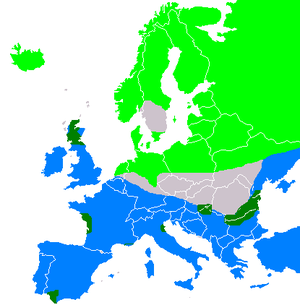
Le Canard pilet est une espèce de canards barboteurs relativement commun et répandu dans les zones nordiques de l'Europe, de l'Asie et d'une grande partie du Canada, de l'Alaska et de la moitié ouest des États-Unis. Fait inhabituel pour un oiseau si répandu, il n'a pas de sous-espèce géographique sur l'essentiel de son aire de répartition, à l'exception du Canard pilet des îles Kerguelen et celui des Crozet, qui sont considérés comme espèces distinctes par certains auteurs.